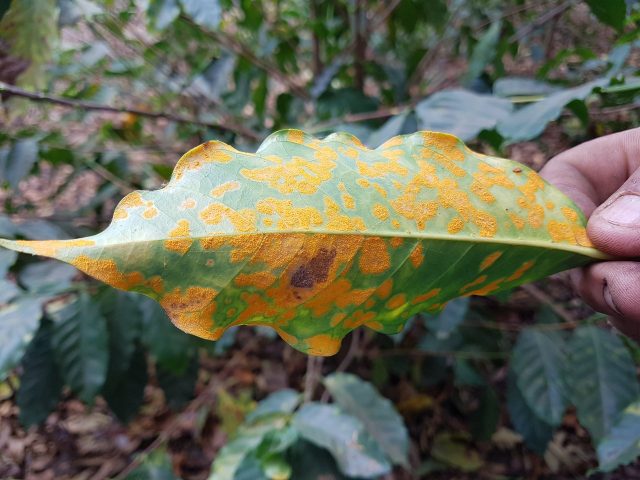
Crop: unknown
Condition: coffee_coffee_rust